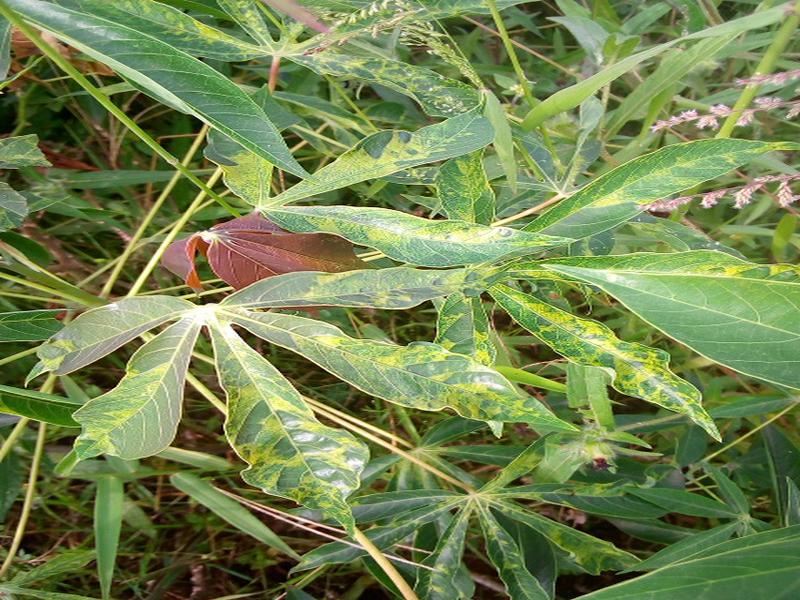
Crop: cassava
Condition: mosaic_disease